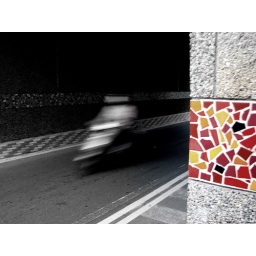
This is probably the prettiest underpass in Taiwan. I missed my chance for a blue truck in the shot, though.